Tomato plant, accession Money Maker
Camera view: tilt-top (135 deg); turntable rotation: 0 degrees
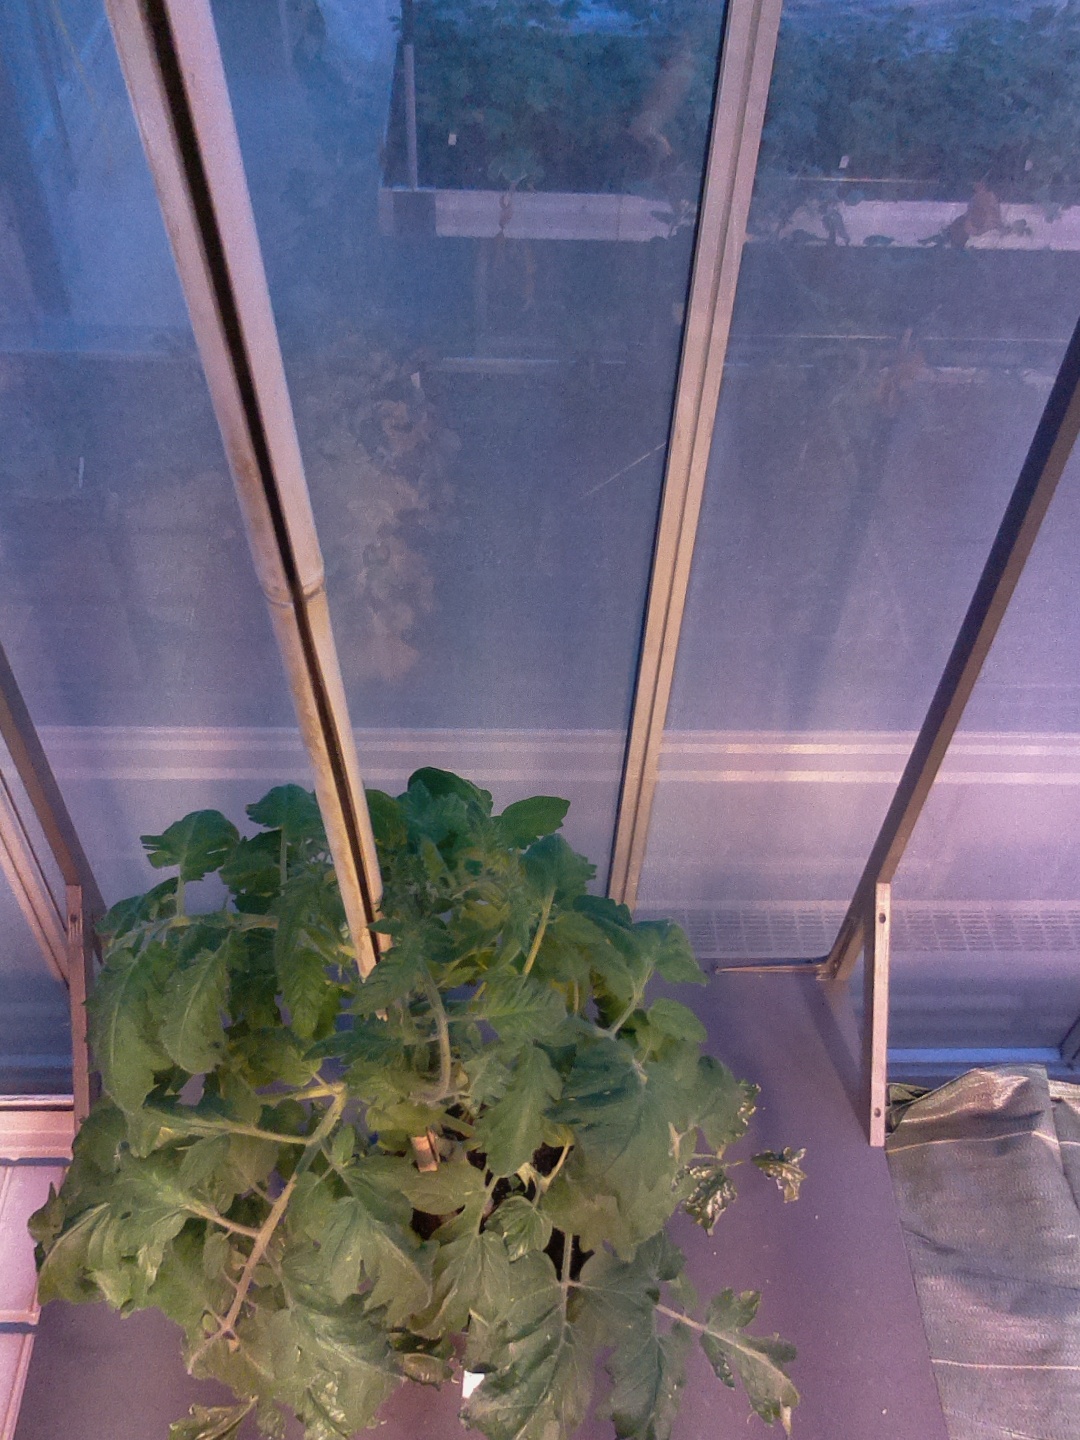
BBCH growth stage 60: First flowers open